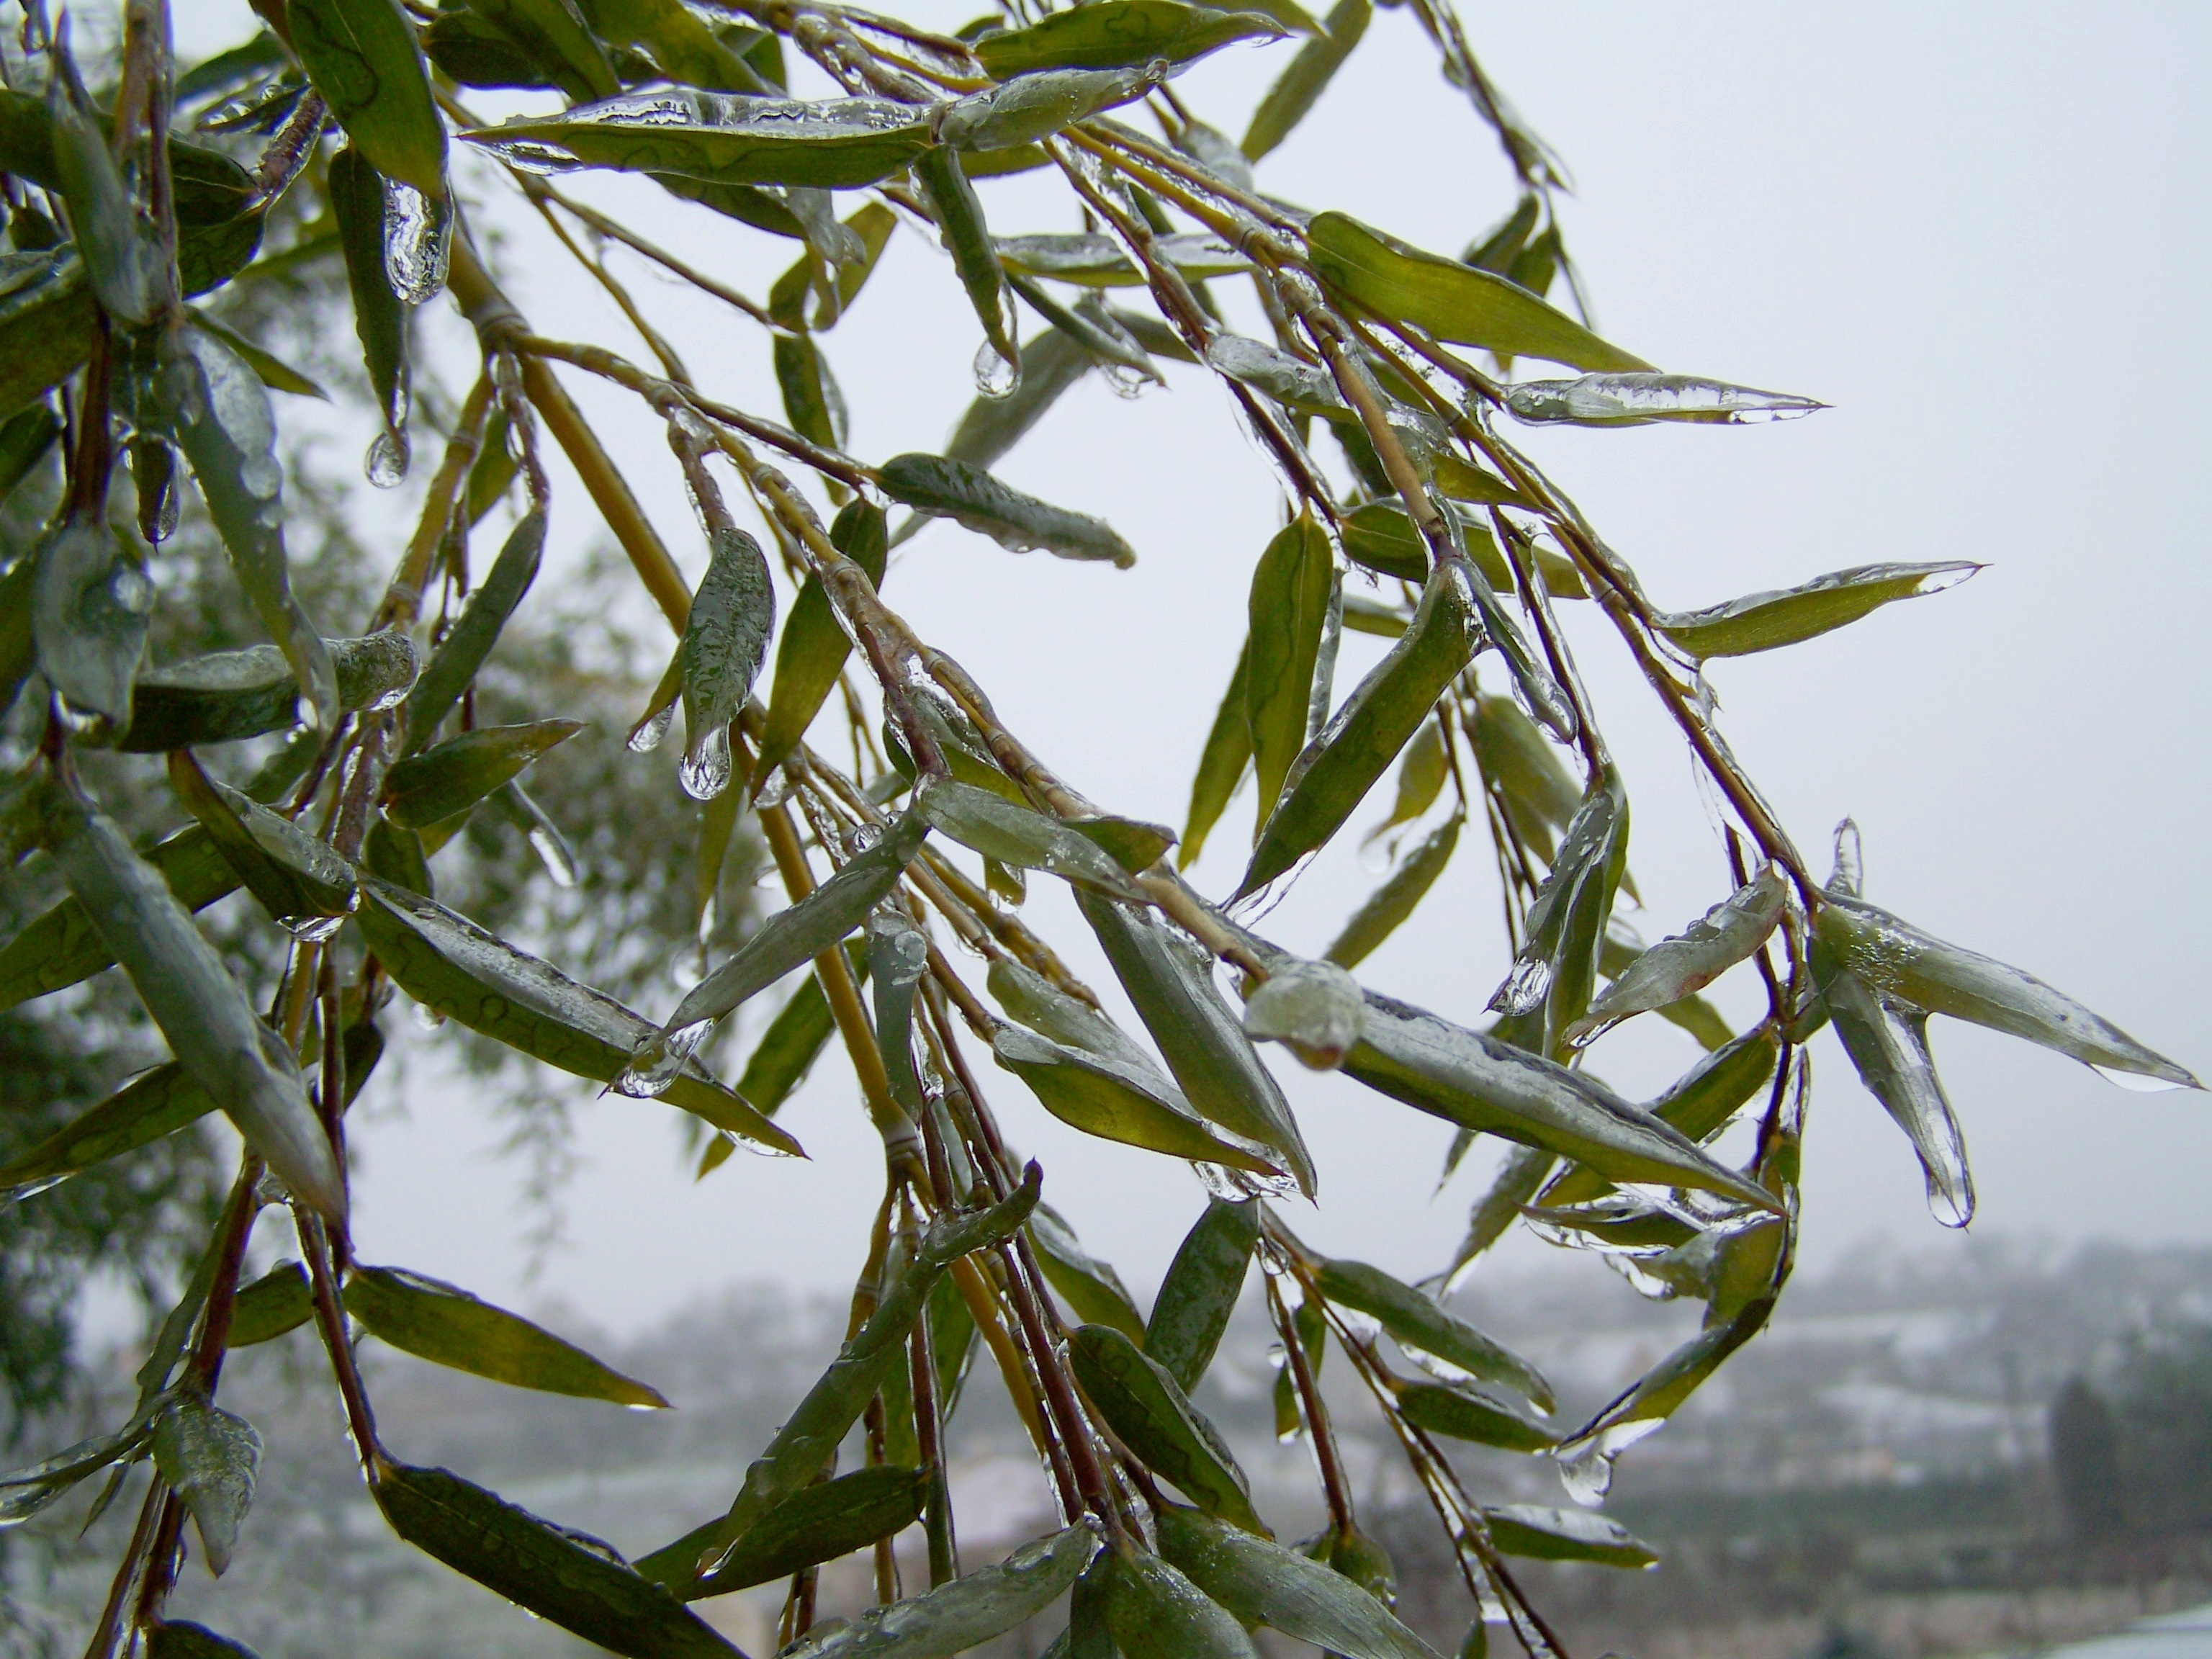
tree, grass, branch, winter, plant, leaf, flower, food, green, produce, botany, flora, twig, shrub, sleet, flowering plant, land plant, thorns spines and prickles, frozen rain